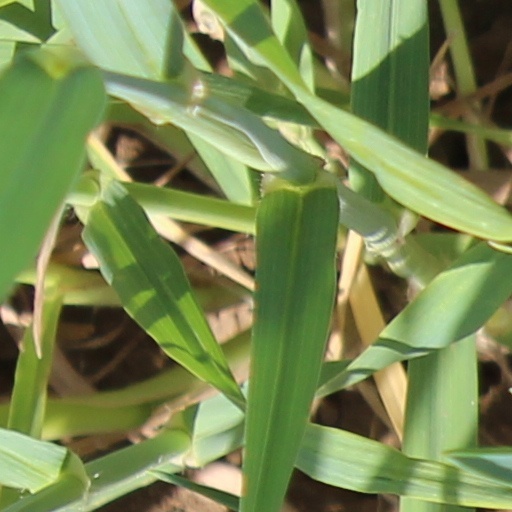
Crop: wheat